Scotland 2016

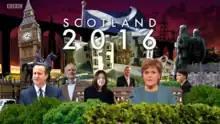

Scotland 2016 is a news and current affairs programme from BBC Scotland News, presented by Sarah Smith and Jonathan Sutherland.